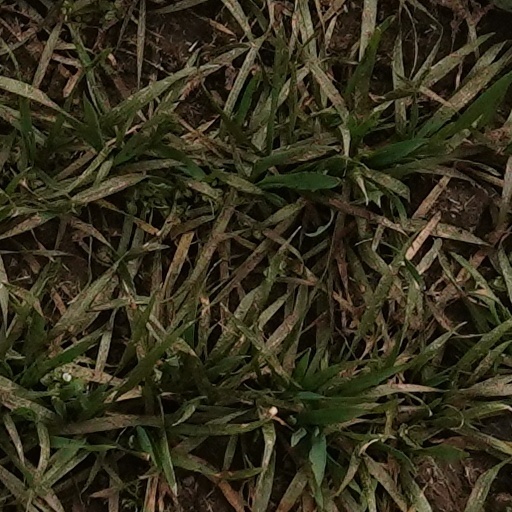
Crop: wheat